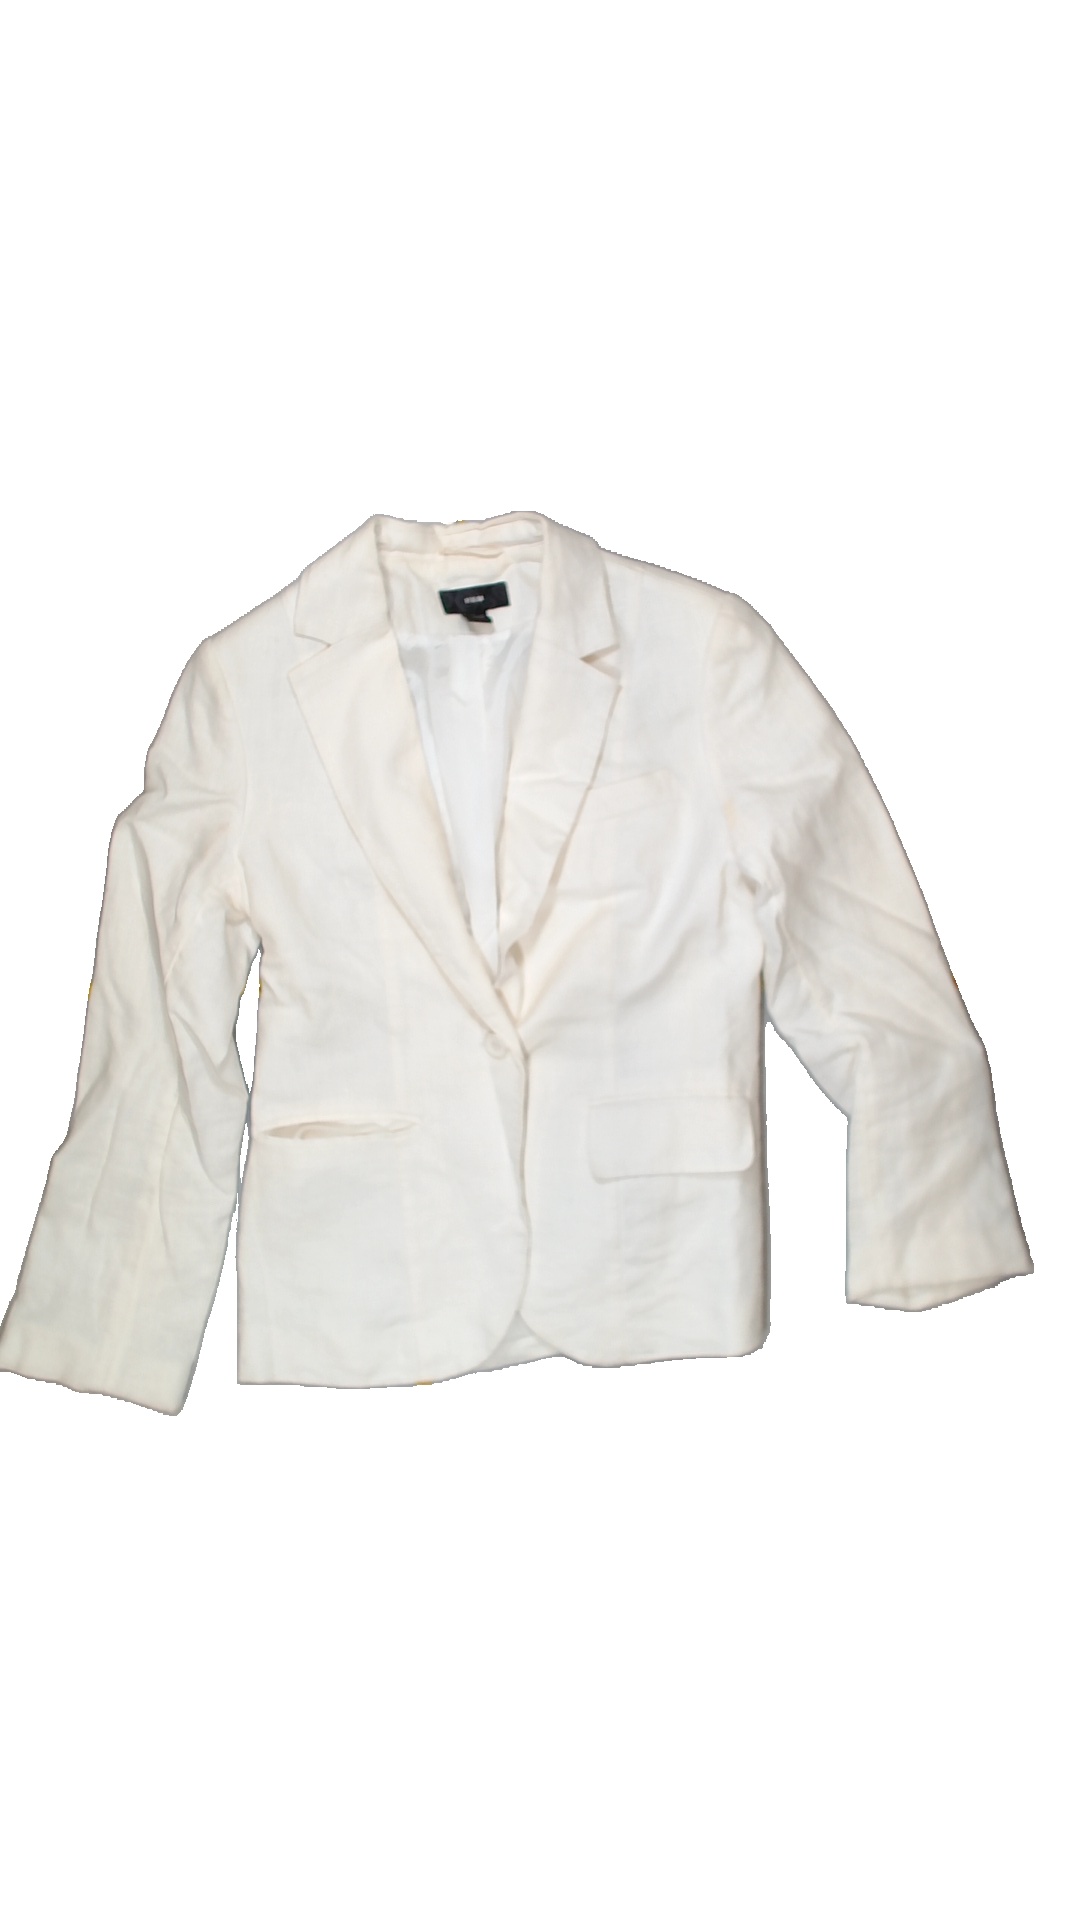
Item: Blazer (Ladies)
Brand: H&m
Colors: White
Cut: Regular, V-collar
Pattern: Plain
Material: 100%cotton
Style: No trend
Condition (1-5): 3
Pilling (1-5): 4
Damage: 0
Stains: Yes
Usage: Export
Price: <50